Alicia (album)

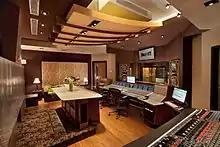
Jungle City Studios, where all but one of "Alicia"s songs were recorded

Keys reportedly returned to Oven Studios, her personal studio in New York City, to record "Alicia". However, several other studios were later credited for its recording, including NYC's Jungle City Studios, where recording for 14 of the album's 15 tracks took place. The studio was founded by Ann Mincieli, Keys' longtime recording engineer and studio director who also engineered much of "Alicia". The album was produced primarily by Keys, with alternating contributions from an assorted group of record producers and songwriters, including her husband Swizz Beatz, Ludwig Göransson, Ed Sheeran, Tory Lanez, and The-Dream.